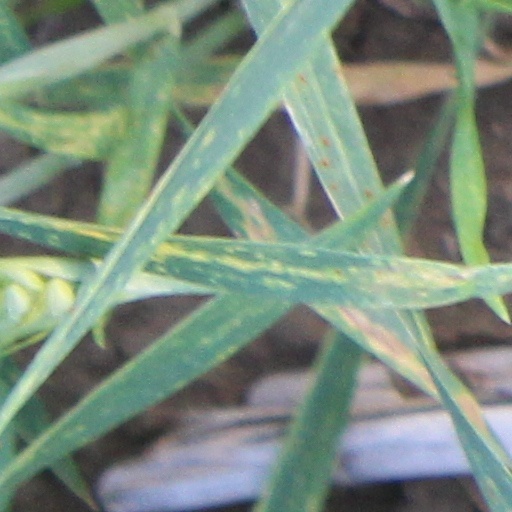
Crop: wheat